Kallara Santhe

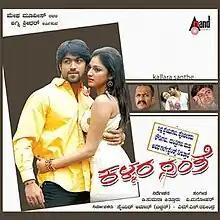
DVD Cover

Kalara Santhe is a 2009 Indian Kannada-language action drama film directed by Sumana Kittur. The film features Yash, Hariprriya in the lead roles. The film revolves around a young man who is let down by the system decides to commit suicide. When the news spreads to the media and the government, he undergoes a life-changing event.